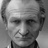
Emotion: neutral